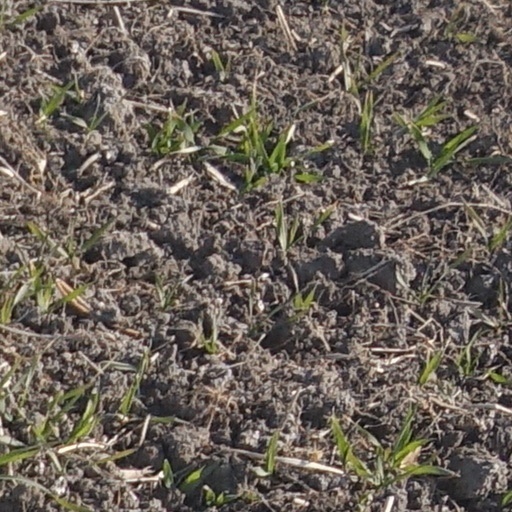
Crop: wheat